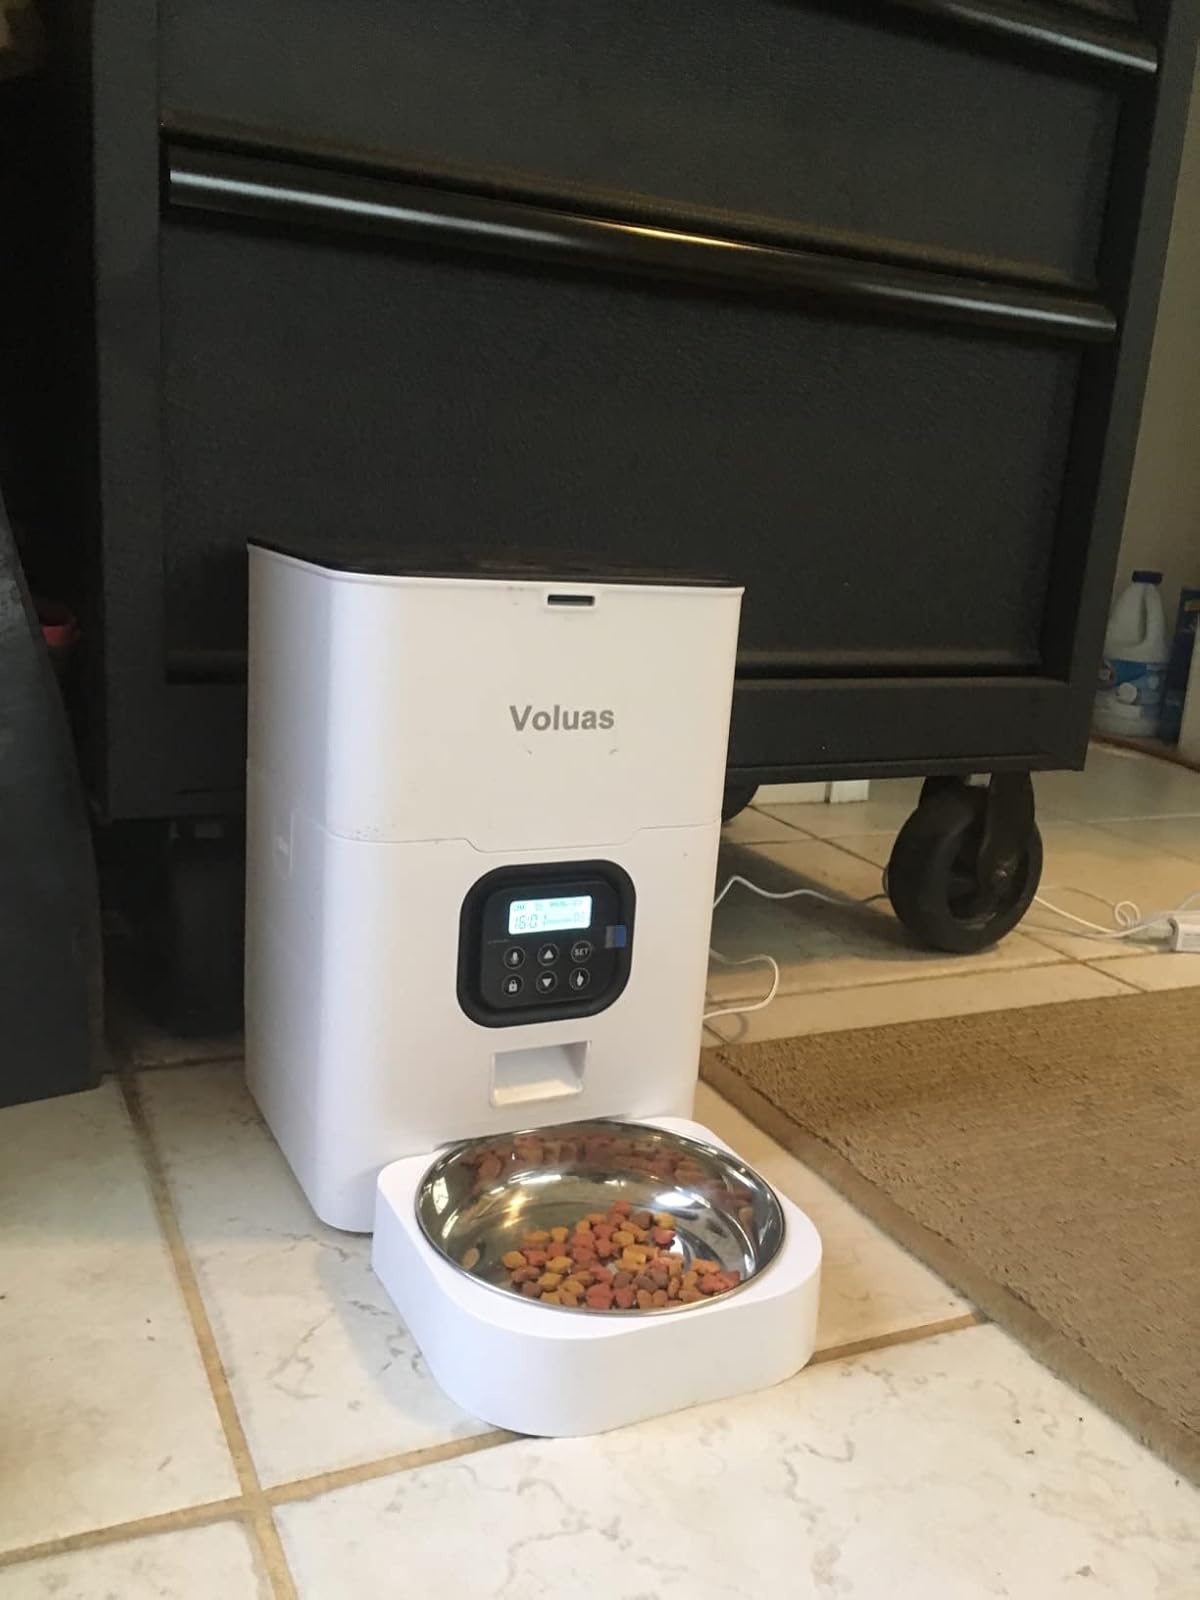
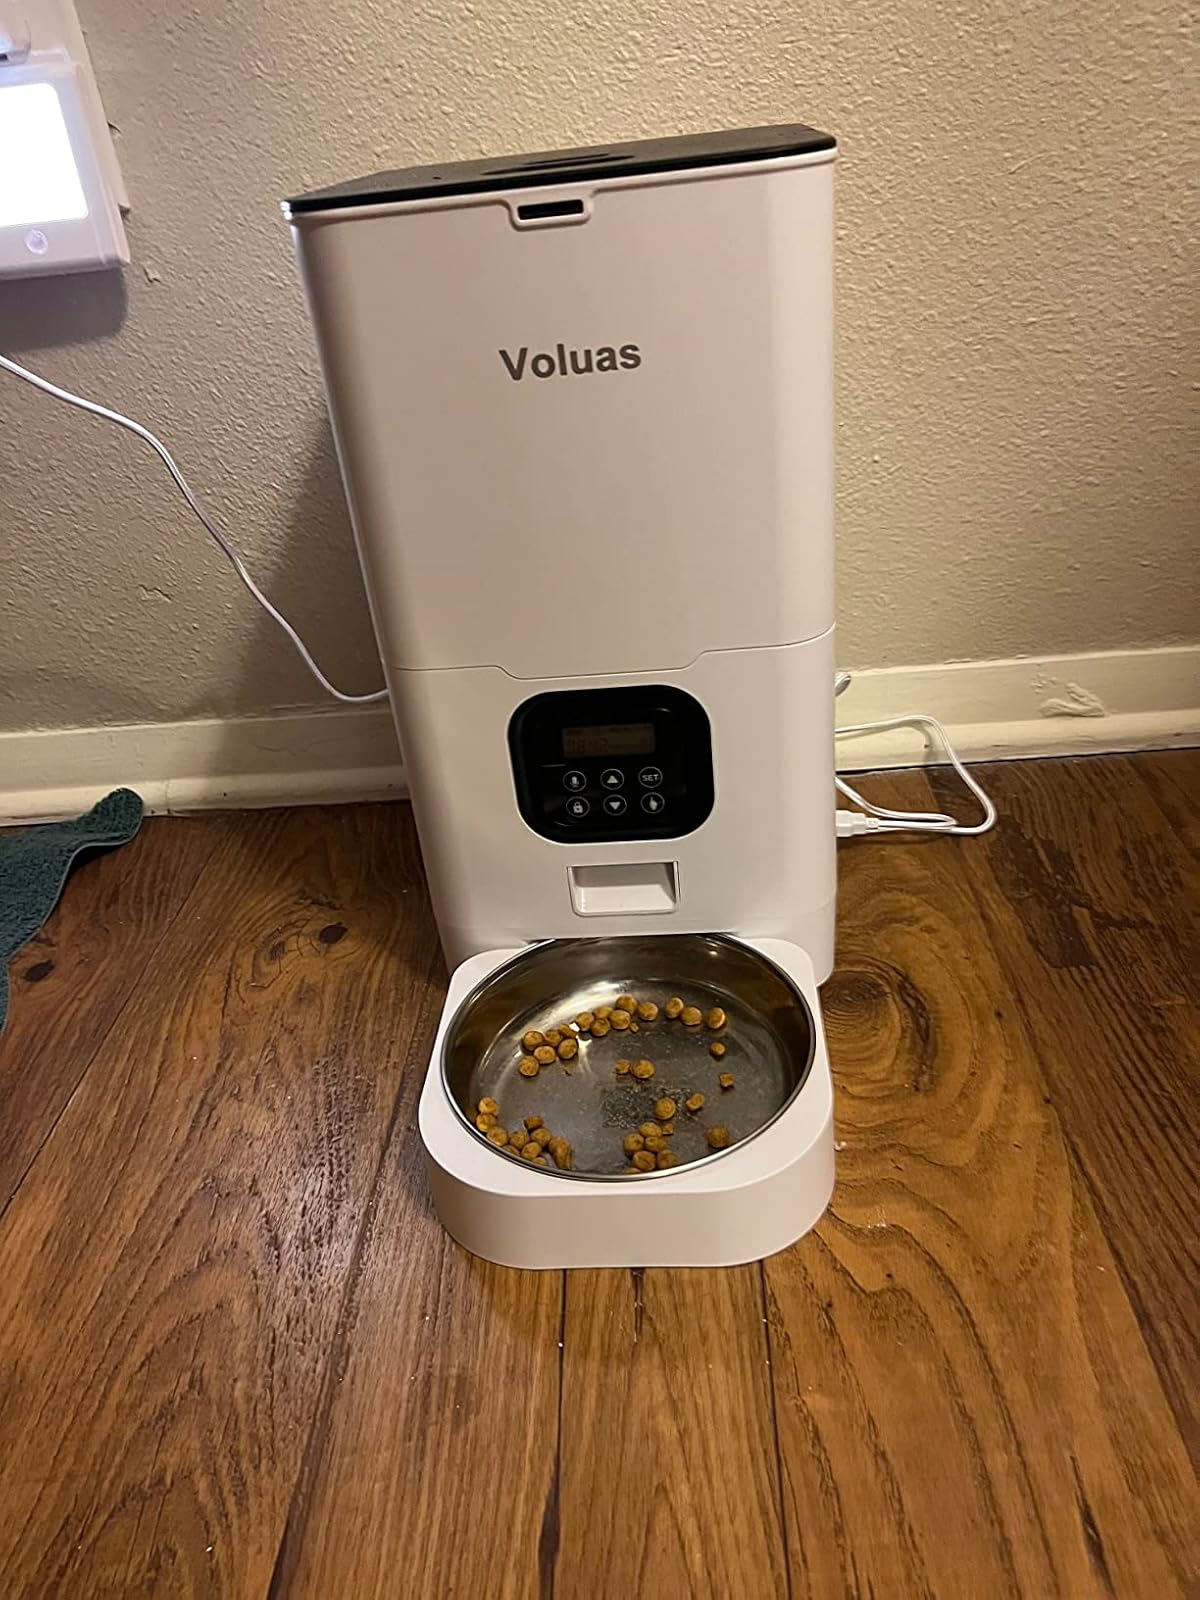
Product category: items_feeder
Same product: yes